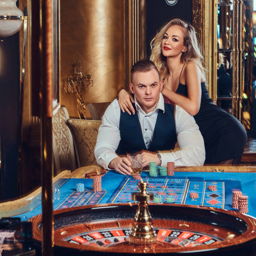
man and woman in a casino